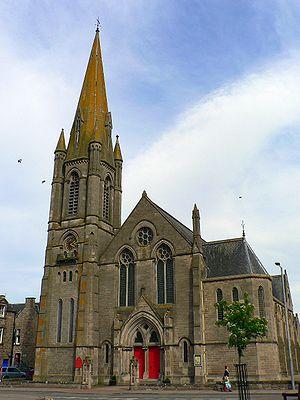
Nairn est une ville portuaire d'Écosse, située dans le council area des Highlands et dans la région de lieutenance et ancien comté du Nairnshire. De 1975 à 1996, elle était la capitale administrative du district de Nairn, au sein de la région des Highlands.